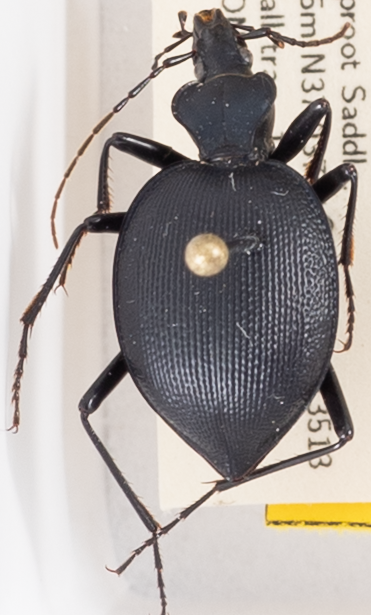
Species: Scaphinotus oreophilus
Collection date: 2019-07-17
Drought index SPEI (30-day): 0.156
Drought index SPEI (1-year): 0.47
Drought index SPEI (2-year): -0.03